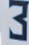
Number: 3